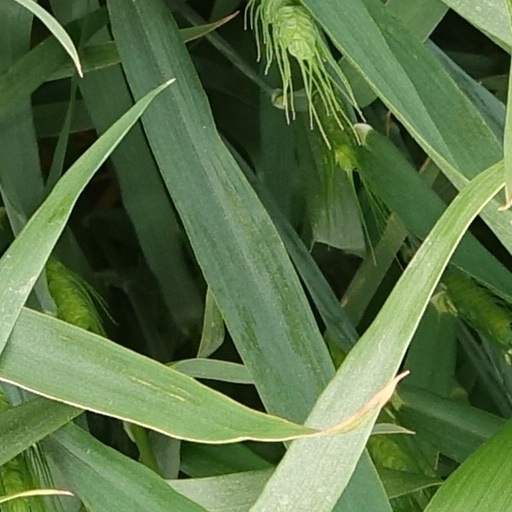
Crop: wheat